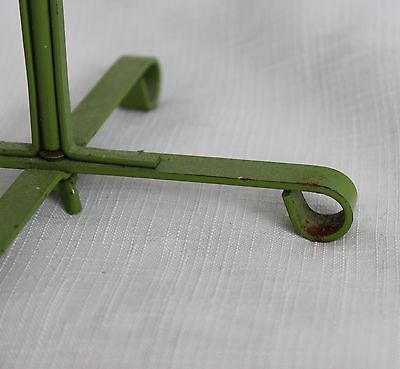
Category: mug